Hirohito

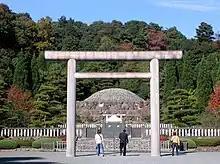
Emperor Shōwa's tomb in the Musashi Imperial Graveyard, Hachiōji, Tokyo

After the Japanese surrender in August 1945, there was a large amount of pressure that came from both Allied countries and Japanese leftists that demanded Hirohito step down and be indicted as a war criminal. Australia, Britain and 70 percent of the American public wanted Hirohito tried as a Class-A war criminal. General Douglas MacArthur did not like the idea, as he thought that an ostensibly cooperating emperor would help establish a peaceful allied occupation regime in Japan. MacArthur saw Hirohito as a symbol of the continuity and cohesion of the Japanese people. To avoid the possibility of civil unrest in Japan, any possible evidence that would incriminate Hirohito and his family were excluded from the International Military Tribunal for the Far East. MacArthur created a plan that separated Hirohito from the militarists, retained Hirohito as a constitutional monarch but only as a figurehead, and used Hirohito to retain control over Japan to help achieve American postwar objectives in Japan.